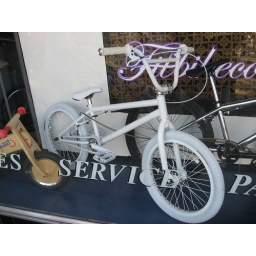
Brand new BMX bike in Solano's window looks eerily like a spray painted ghost bike.